Naraka

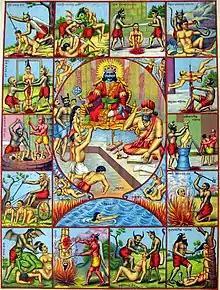
A large central panel portrays Yama the god of death (often referred to as Dharma) seated on a throne; to the left stands a demon. To the right of Yama sits Chitragupta, assigned with keeping detailed records of every human being and upon their death deciding how they are to be reincarnated, depending on their previous actions.

Naraka is a realm in the Vedas, a place where souls are sent for the expiation of their sins. It is mentioned primarily in the Dharmashastras, Itihasas, and the Puranas, but also described in the Vedic samhitas, the Aranyakas and the Upanishads. Some Upanishads speak of 'darkness' instead of hell. A summary of the Upanishads and the Bhagavad Gita mentions hell several times. Adi Sankara also mentions it in his commentary on the Vedanta sutra. With the exception of the views of one Hindu philosopher, Madhva, it is not seen as a place of eternal damnation within Hinduism.